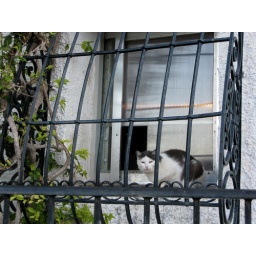
last year I took a photo of this cat in Polop- this year again he was sitting in the same window-